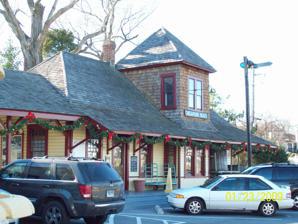
Building: Chesapeake Beach railway station
Country: United States of America
Year built: 1898
United States historic place Chesapeake Beach railway station U.S. National Register of Historic Places Chesapeake Beach railway station, December 2008 Show map of Maryland Show map of the United States Location 8005 Bayside Rd., Chesapeake Beach, Maryland Coordinates 38°41′24″N 76°32′3″W / 38.69000°N 76.53417°W / 38.69000; -76.53417 Built 1898 Architect Mr. Winston NRHP reference No. 80001798 Added to NRHP September 11, 1980 The Chesapeake Beach railway station is a historic railway station located at Chesapeake Beach , Calvert County , Maryland , United States . It is composed of two one-story, hip-roofed sections; one part was once an open passenger boarding area that was later enclosed for storage. The station was erected in 1898, for the Chesapeake Beach Railway . It is now operated as a railway museum. The Chesapeake Beach Railway Station was listed on the National Register of Historic Places in 1980. History The station was originally opened as a stop along the railway when Otto Mears sought to create a resort town at the Chesapeake Bay between Baltimore and Washington, D.C. Mears and his business associates established hotels, beaches, casinos and a boardwalk. On June 9, 1900, the first train arrived at the station. However, 35 years later, the Great Depression and the growing popularity of cars led to a decline in business. The last train left the station on April 15, 1935. Museum The station was dedicated as a museum to the Calvert County Board of Commissioners by Gerald and Fred Donovan in 1979. The Calvert County Historical Society is responsible for maintaining the building and its exhibits. The museum features artifacts, exhibits and programs commemorating the Chesapeake Beach Railway and local history. See also Chesapeake Beach Railway Chesapeake Beach, Maryland References